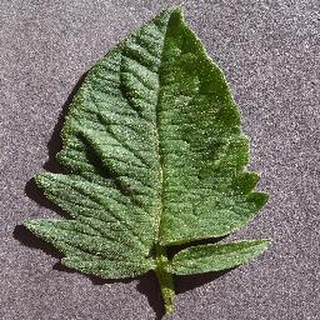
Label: healthy_tomato